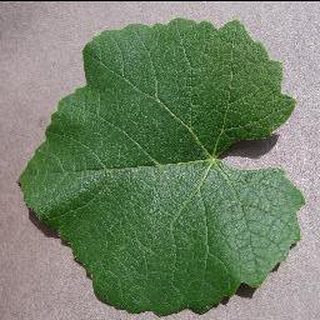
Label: healthy_grape